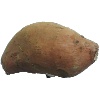
Label: potato_sweet